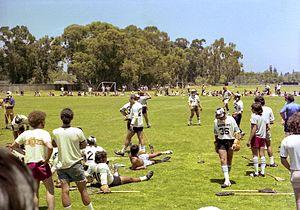
Les Championnats du monde de crosse au champ sont une compétition internationale de crosse au champ qui se déroule ordinairement tous les quatre ans. Cette compétition, créée en 1967 au Canada, est ouverte à toutes les fédérations reconnues par la Federation of International Lacrosse, nommé anciennement l'International Lacrosse Federation. La première édition se déroule la même année au Canada, dont l'équipe américaine sort vainqueur. Sur les douze éditions disputées, seules deux sélections se sont emparées du titre, d'une part les États-Unis avec ses neuf titres, d'une autre part le Canada avec ses trois titres.